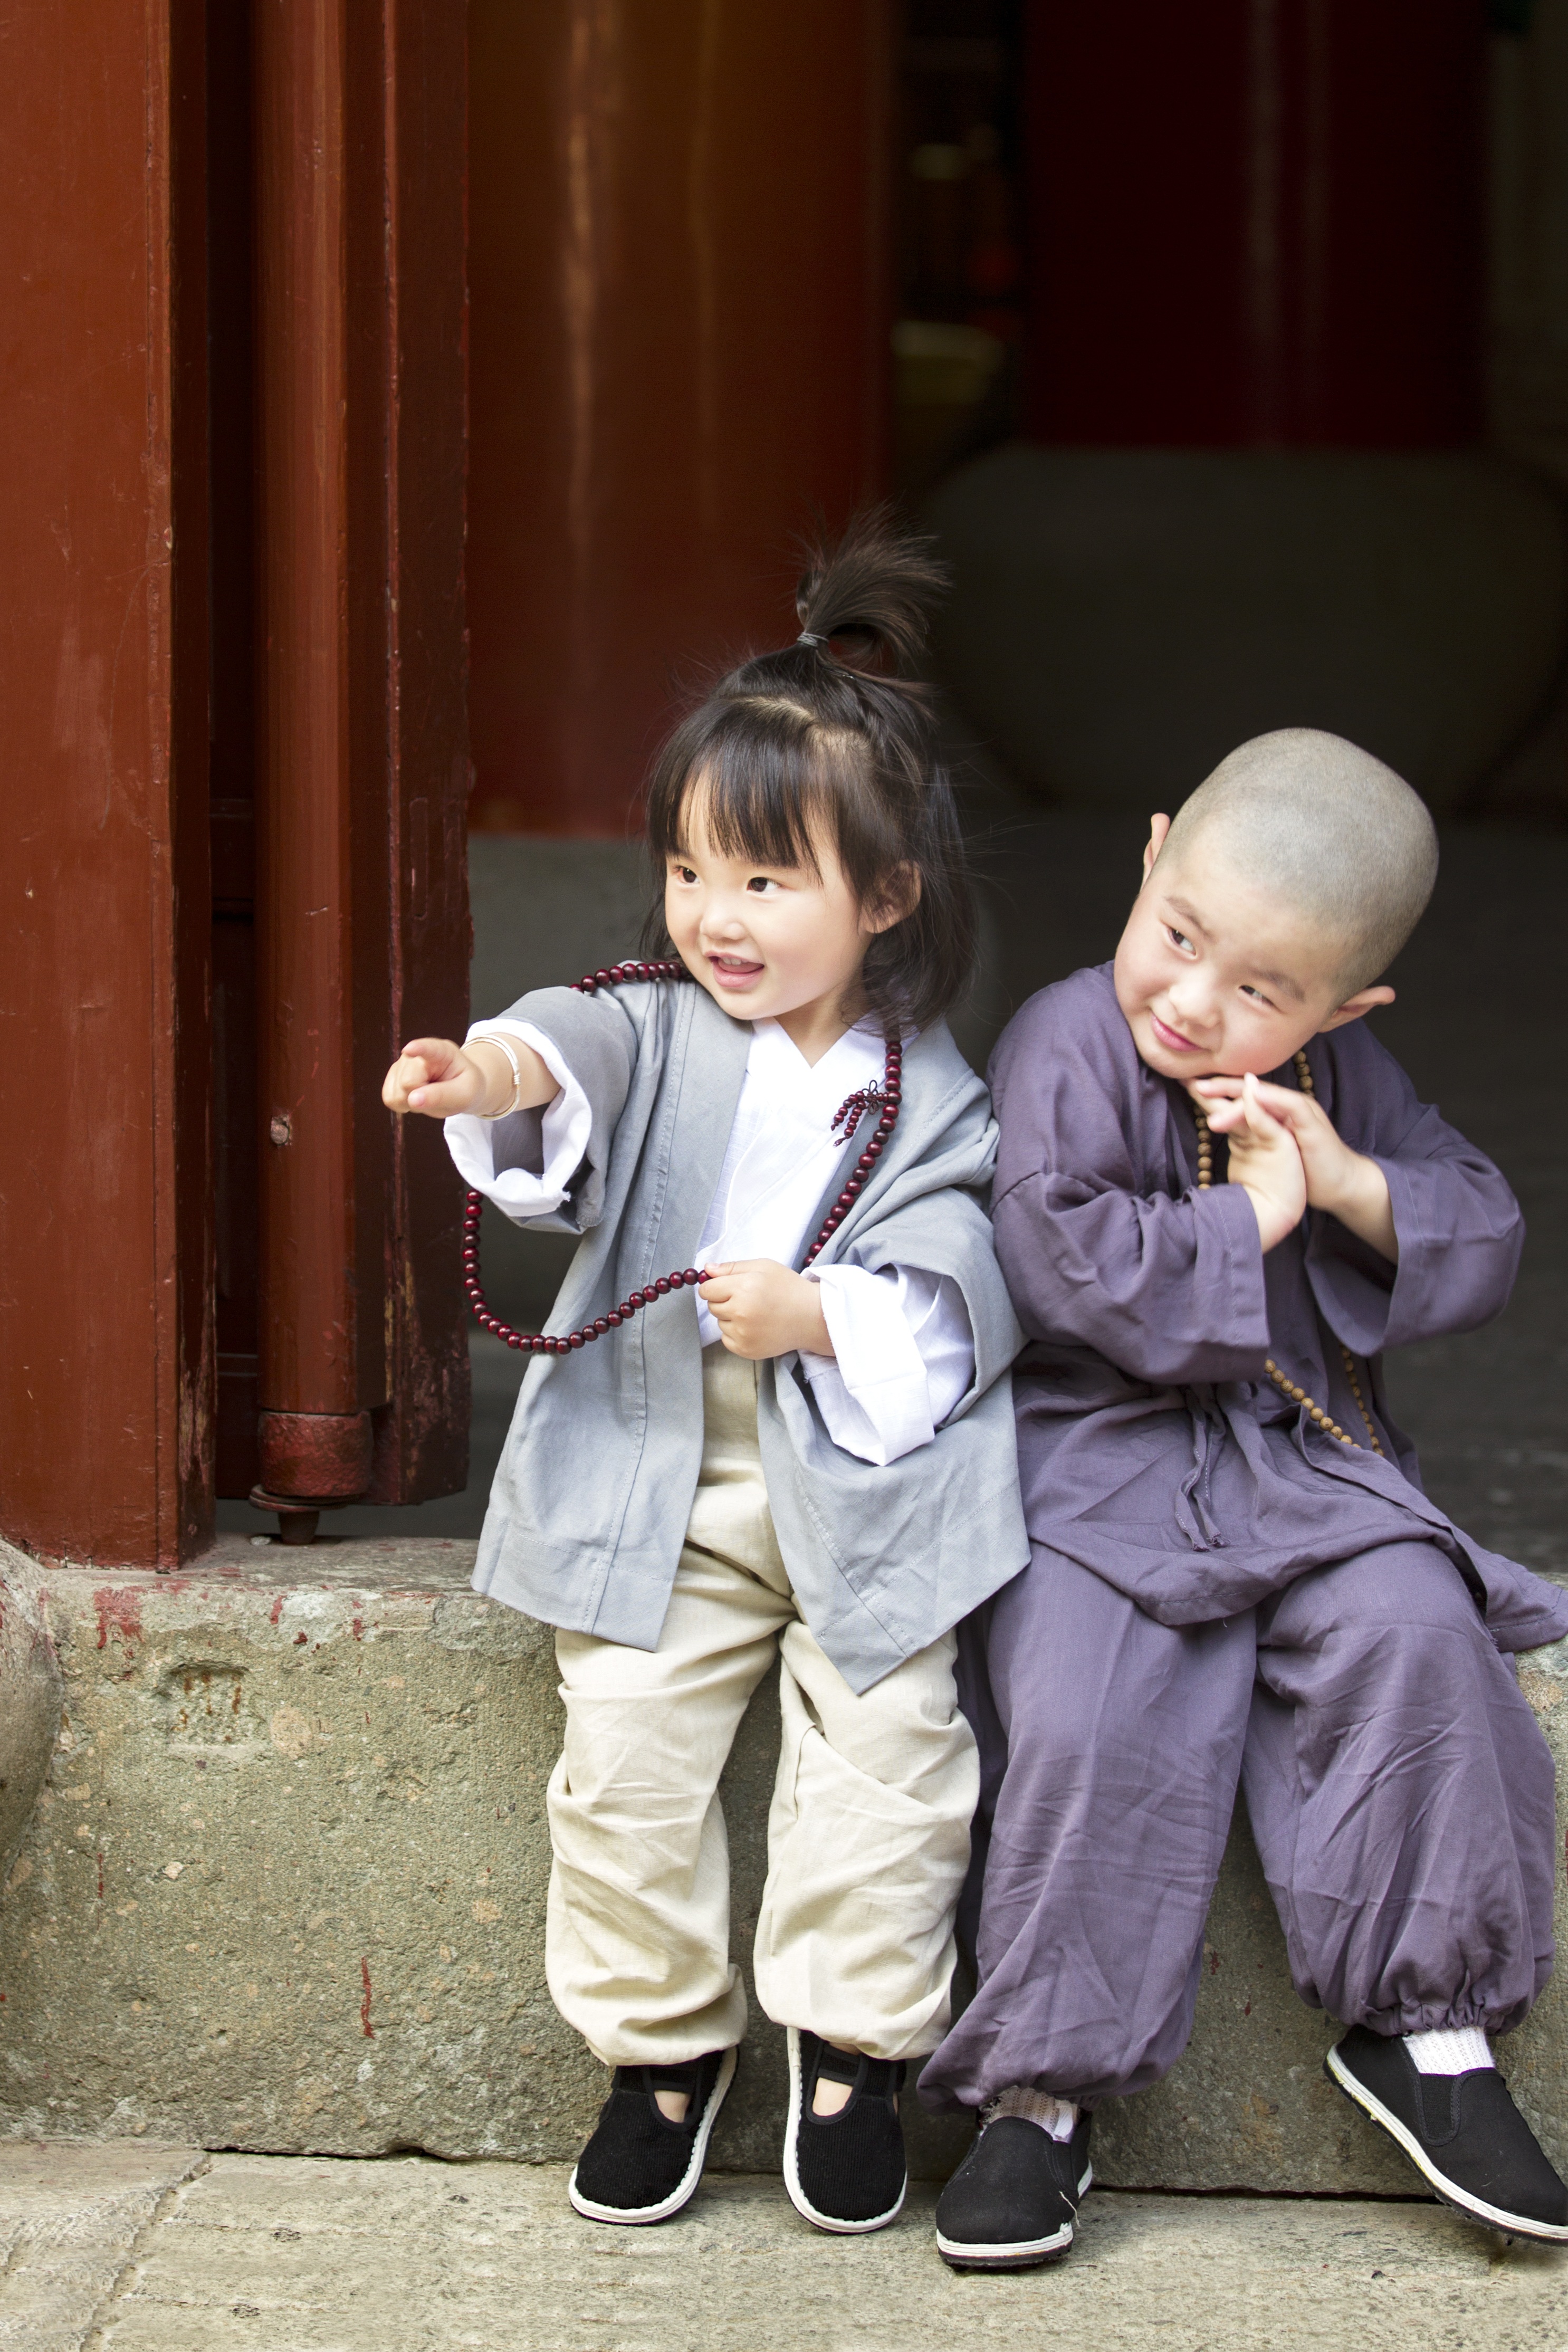
man, person, people, cute, male, portrait, sitting, monk, asia, child, together, family, kids, toddler, sat, appeal, human positions, boa and girls